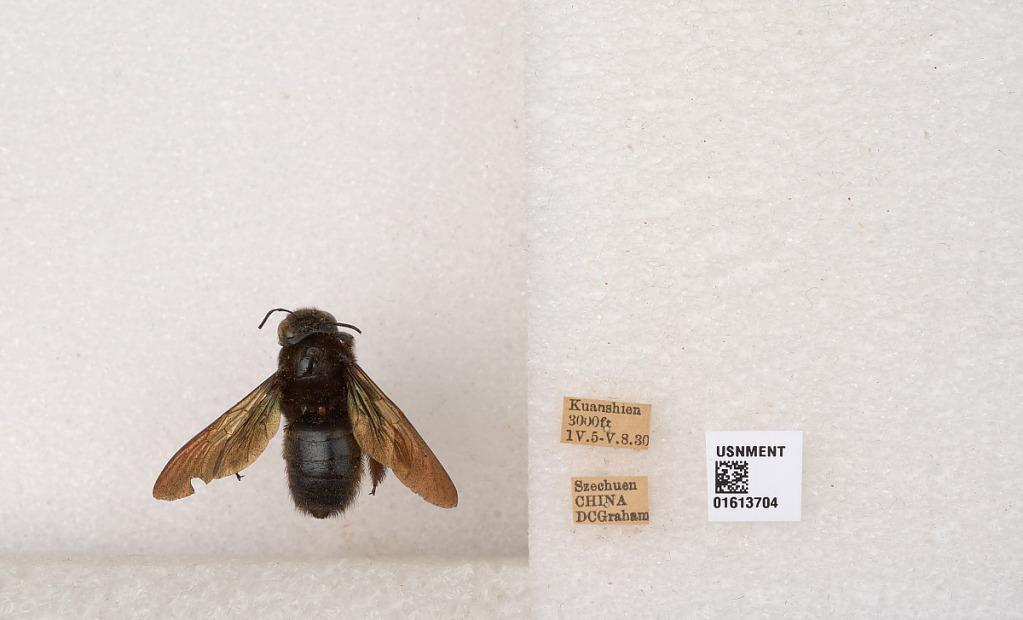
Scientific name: Xylocopa (Biluna) tranquebarorum tranquebarorum (Swederus)
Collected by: D. Graham
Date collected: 1930-4-5
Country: China
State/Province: Sichuan
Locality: Kuanshien